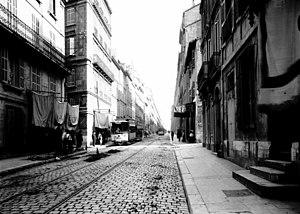
Périer est un quartier du 8ᵉ arrondissement de Marseille.